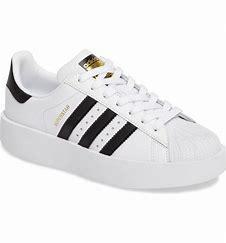
Brand: adidas
Model: Originals Superstar